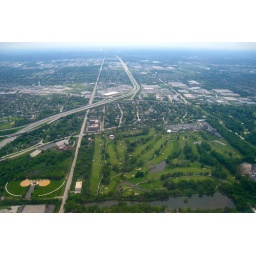
From my window seat near Chicago, IL